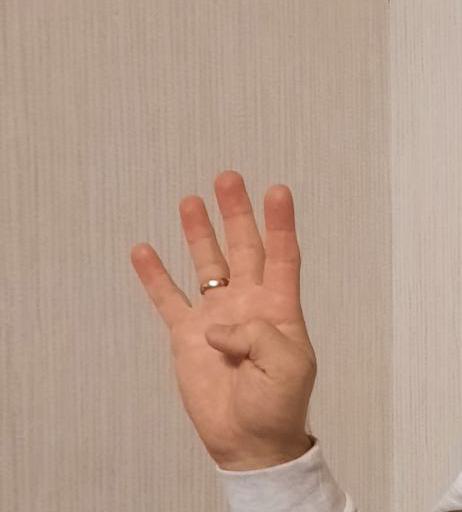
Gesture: four